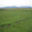
Label: plain